1965 12 Hours of Reims

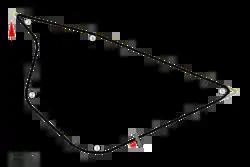
Reims-Gueux (1954-1972)

The 12 Hours of Reims (official name: 12 Heures internationales de Reims) were a sports car endurance racing series held in 1965 at the circuit Reims (Gueux).